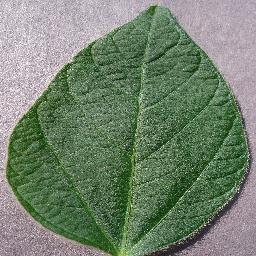
Label: Soybean___healthy